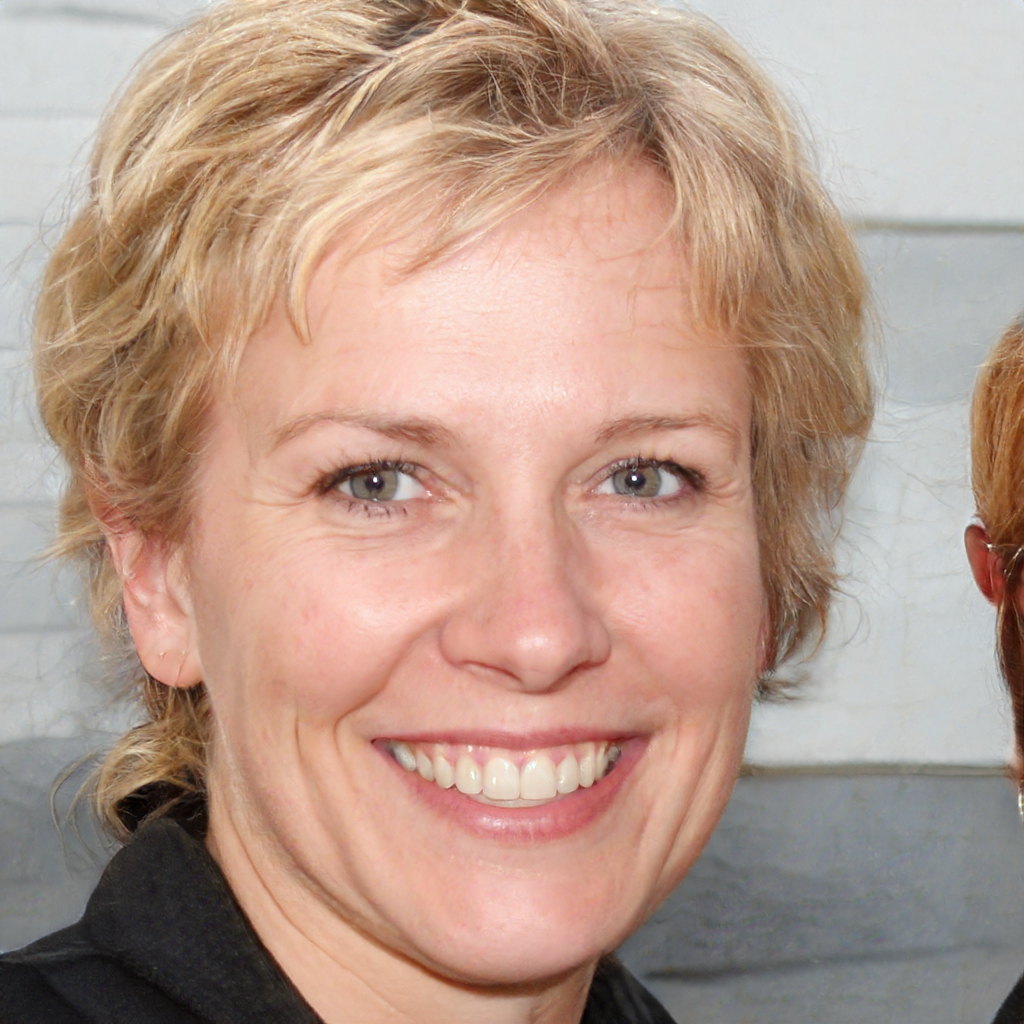
Gender: Female